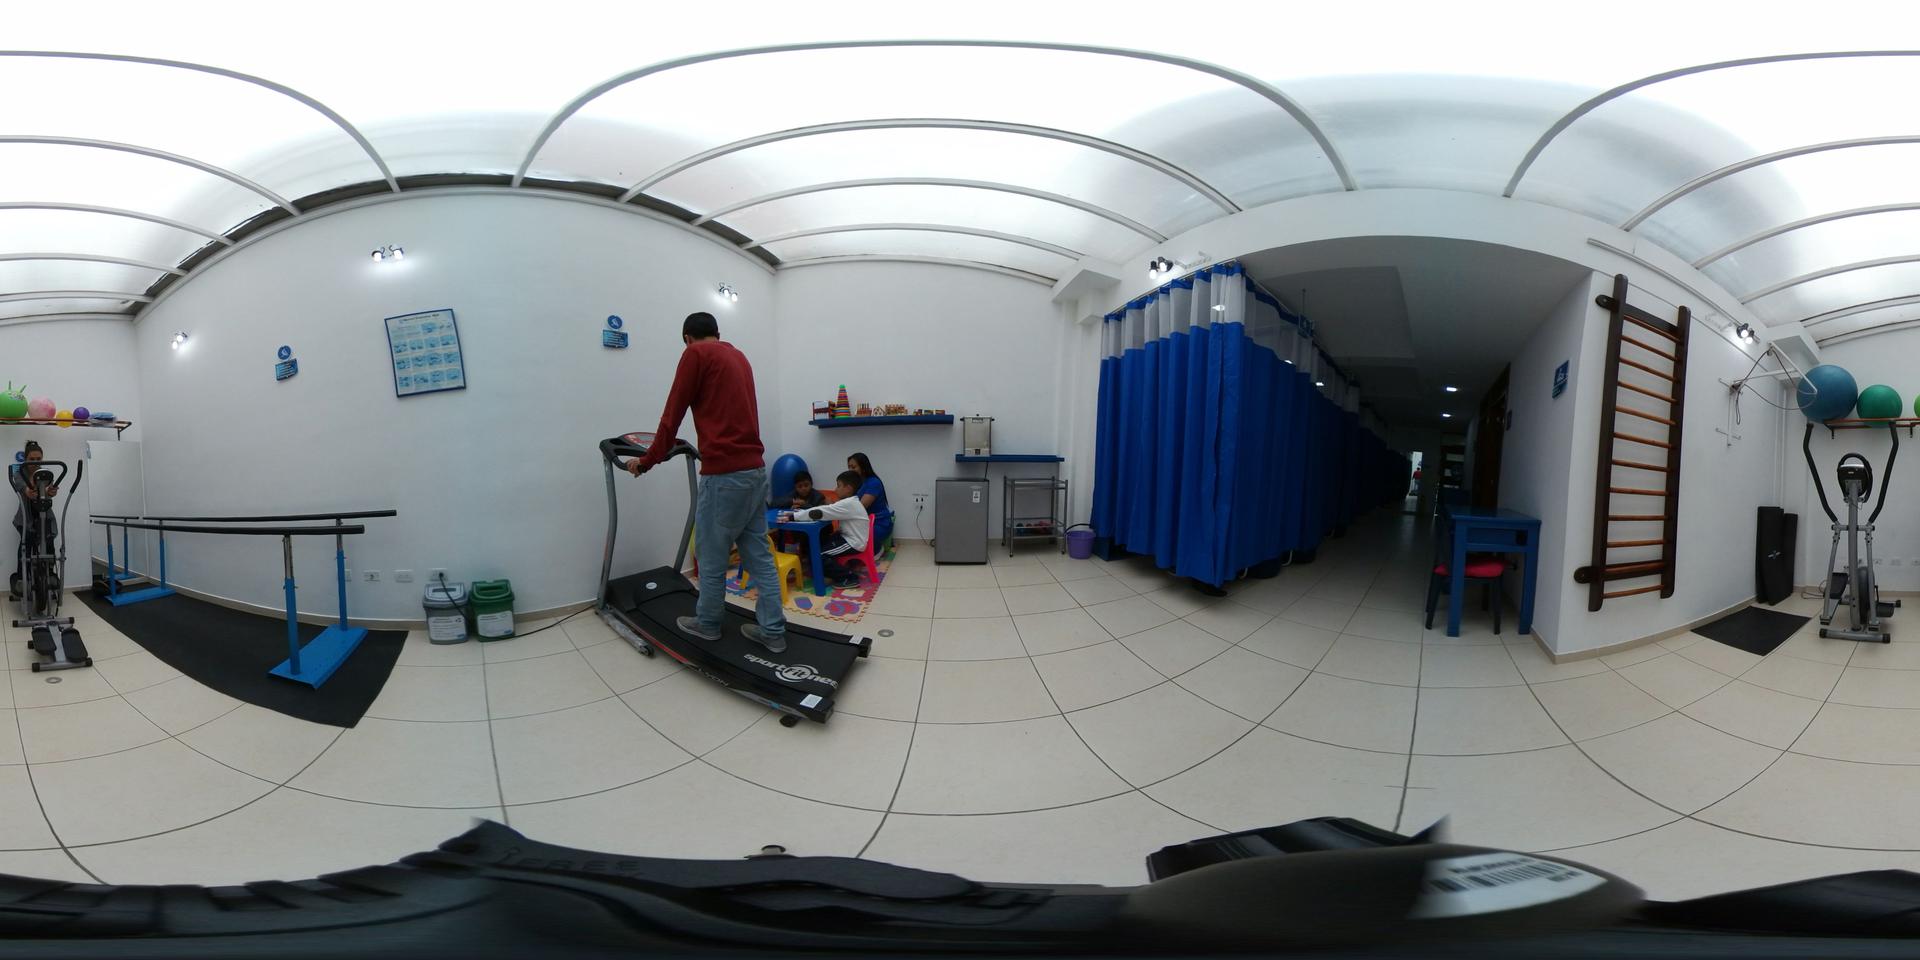
Referred object: Purple bucket beside the blue curtain

Referred object: the blue privacy curtains